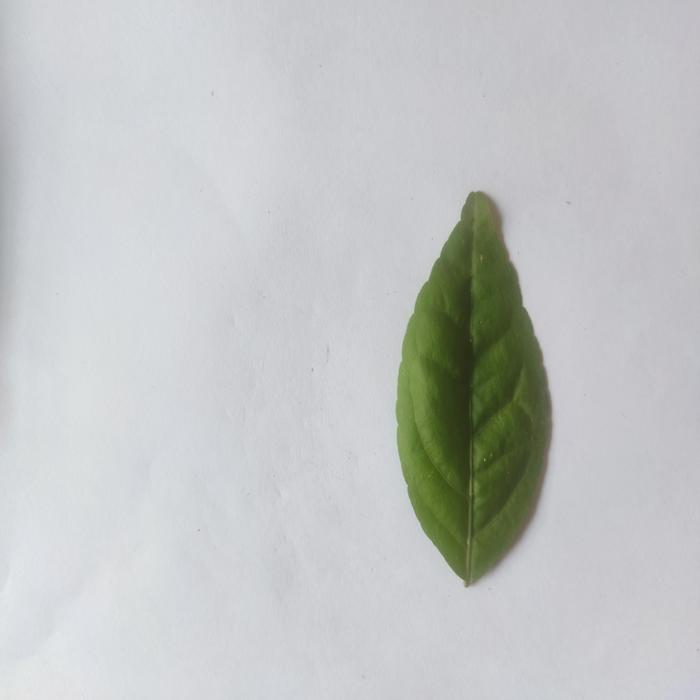
Crop: Aegle Marmelos
Leaf condition: Healthy_Leaf